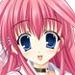
Portrait style: Anime Portrait